Khanakul I

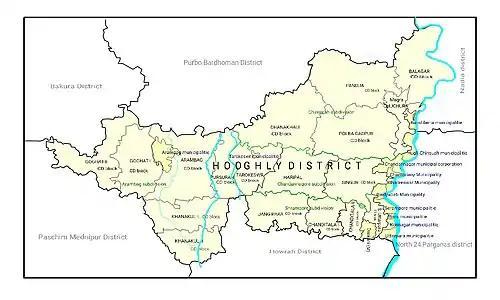
Map of Hooghly district showing CD blocks and municipal areas

Khanakul I CD Block is bounded by Arambagh and Pursurah CD Blocks in the north, Udaynarayanpur CD Block, in Howrah district, in the east, Khanakul II CD Block in the south, Ghatal CD Block, in Paschim Medinipur district, in the west.